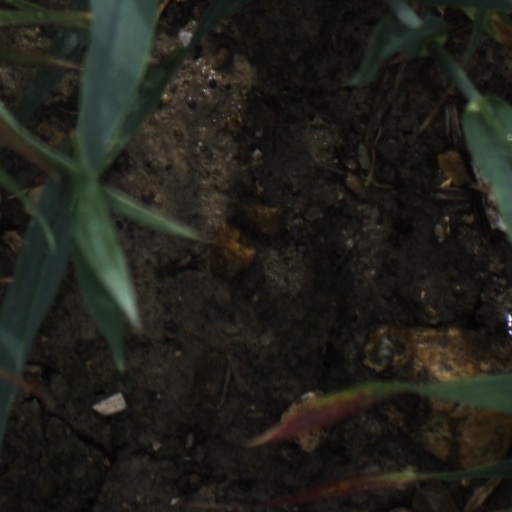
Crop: wheat